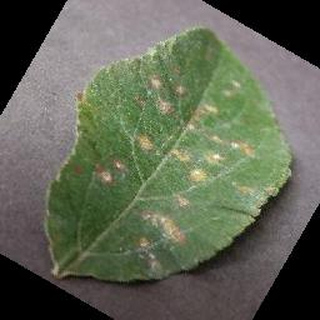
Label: apple_cedar_apple_rust